Tunisian Armed Forces

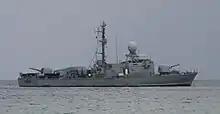
"Giscon" (510), a fast attack craft of the Tunisian Navy, photographed 21 October 2008

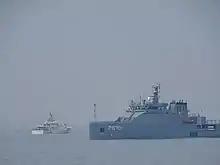
Tunisian Navy ship "Jugurtha" and USCGC "Robert Goldman" operating in Tunisian Waters in April 2021

Established in 1959, the Marine nationale tunisienne (Tunisian National Navy) initially received French assistance, including advisory personnel and several small patrol vessels. On 22 October 1973, the U.S. Edsall-class destroyer escort was decommissioned in ceremonies at the Quai d'Honneur, Bizerte. Moments later, the ship was commissioned by the Tunisian Navy as the "President Bourgiba". In the mid-1980s the force included "President Bourguiba", two United States-built coastal minesweepers, and a variety of fast-attack and patrol craft. The most important additions to the fleet in the 1980s were three La Combattante III type fast attack craft armed with Exocet anti-ship missiles. Apart from these vessels, however, most of the fleet's units were old and capable of little more than coastal patrol duties.